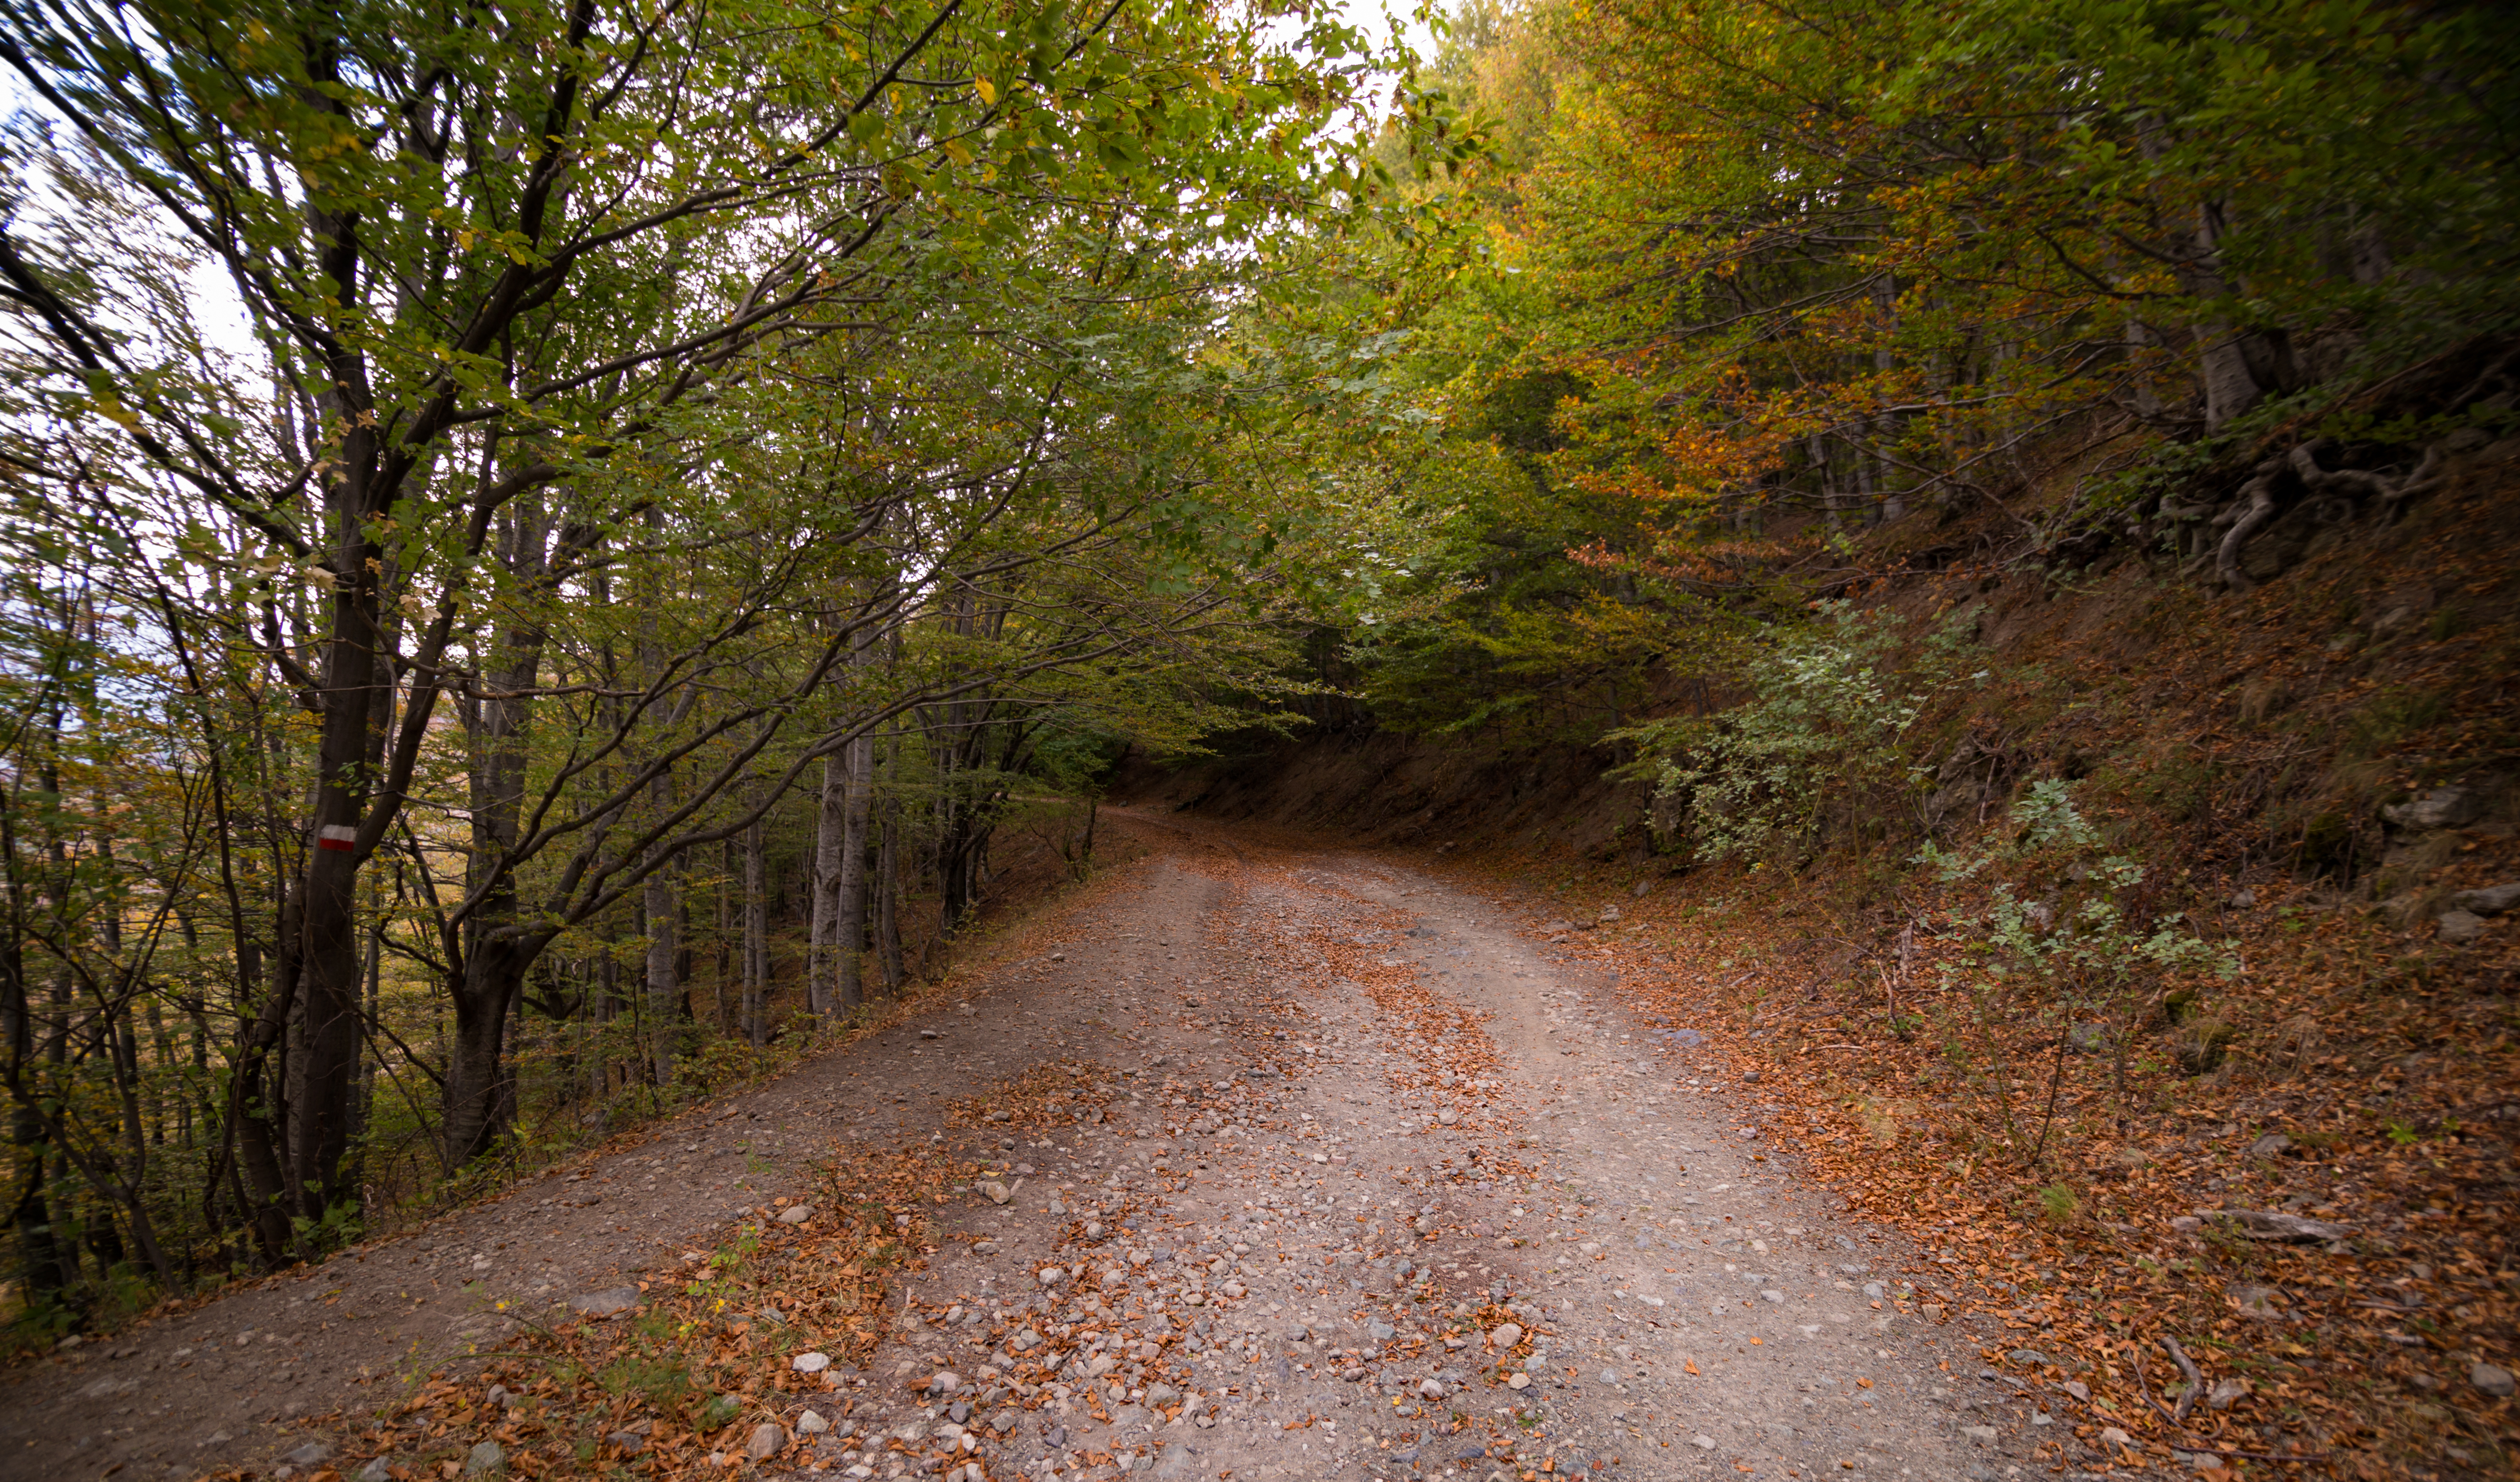
landscape, tree, nature, forest, pathway, wilderness, light, wood, road, trail, sunlight, morning, leaf, fall, pavement, travel, dirt road, environment, stream, scenic, autumn, park, season, waterway, trees, leaves, outdoors, daylight, infrastructure, deciduous, woodland, habitat, rural area, guidance, atmospheric phenomenon, woody plant, nonbuilding structure